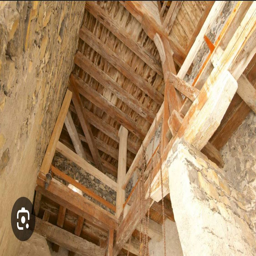
Burg Gutenberg